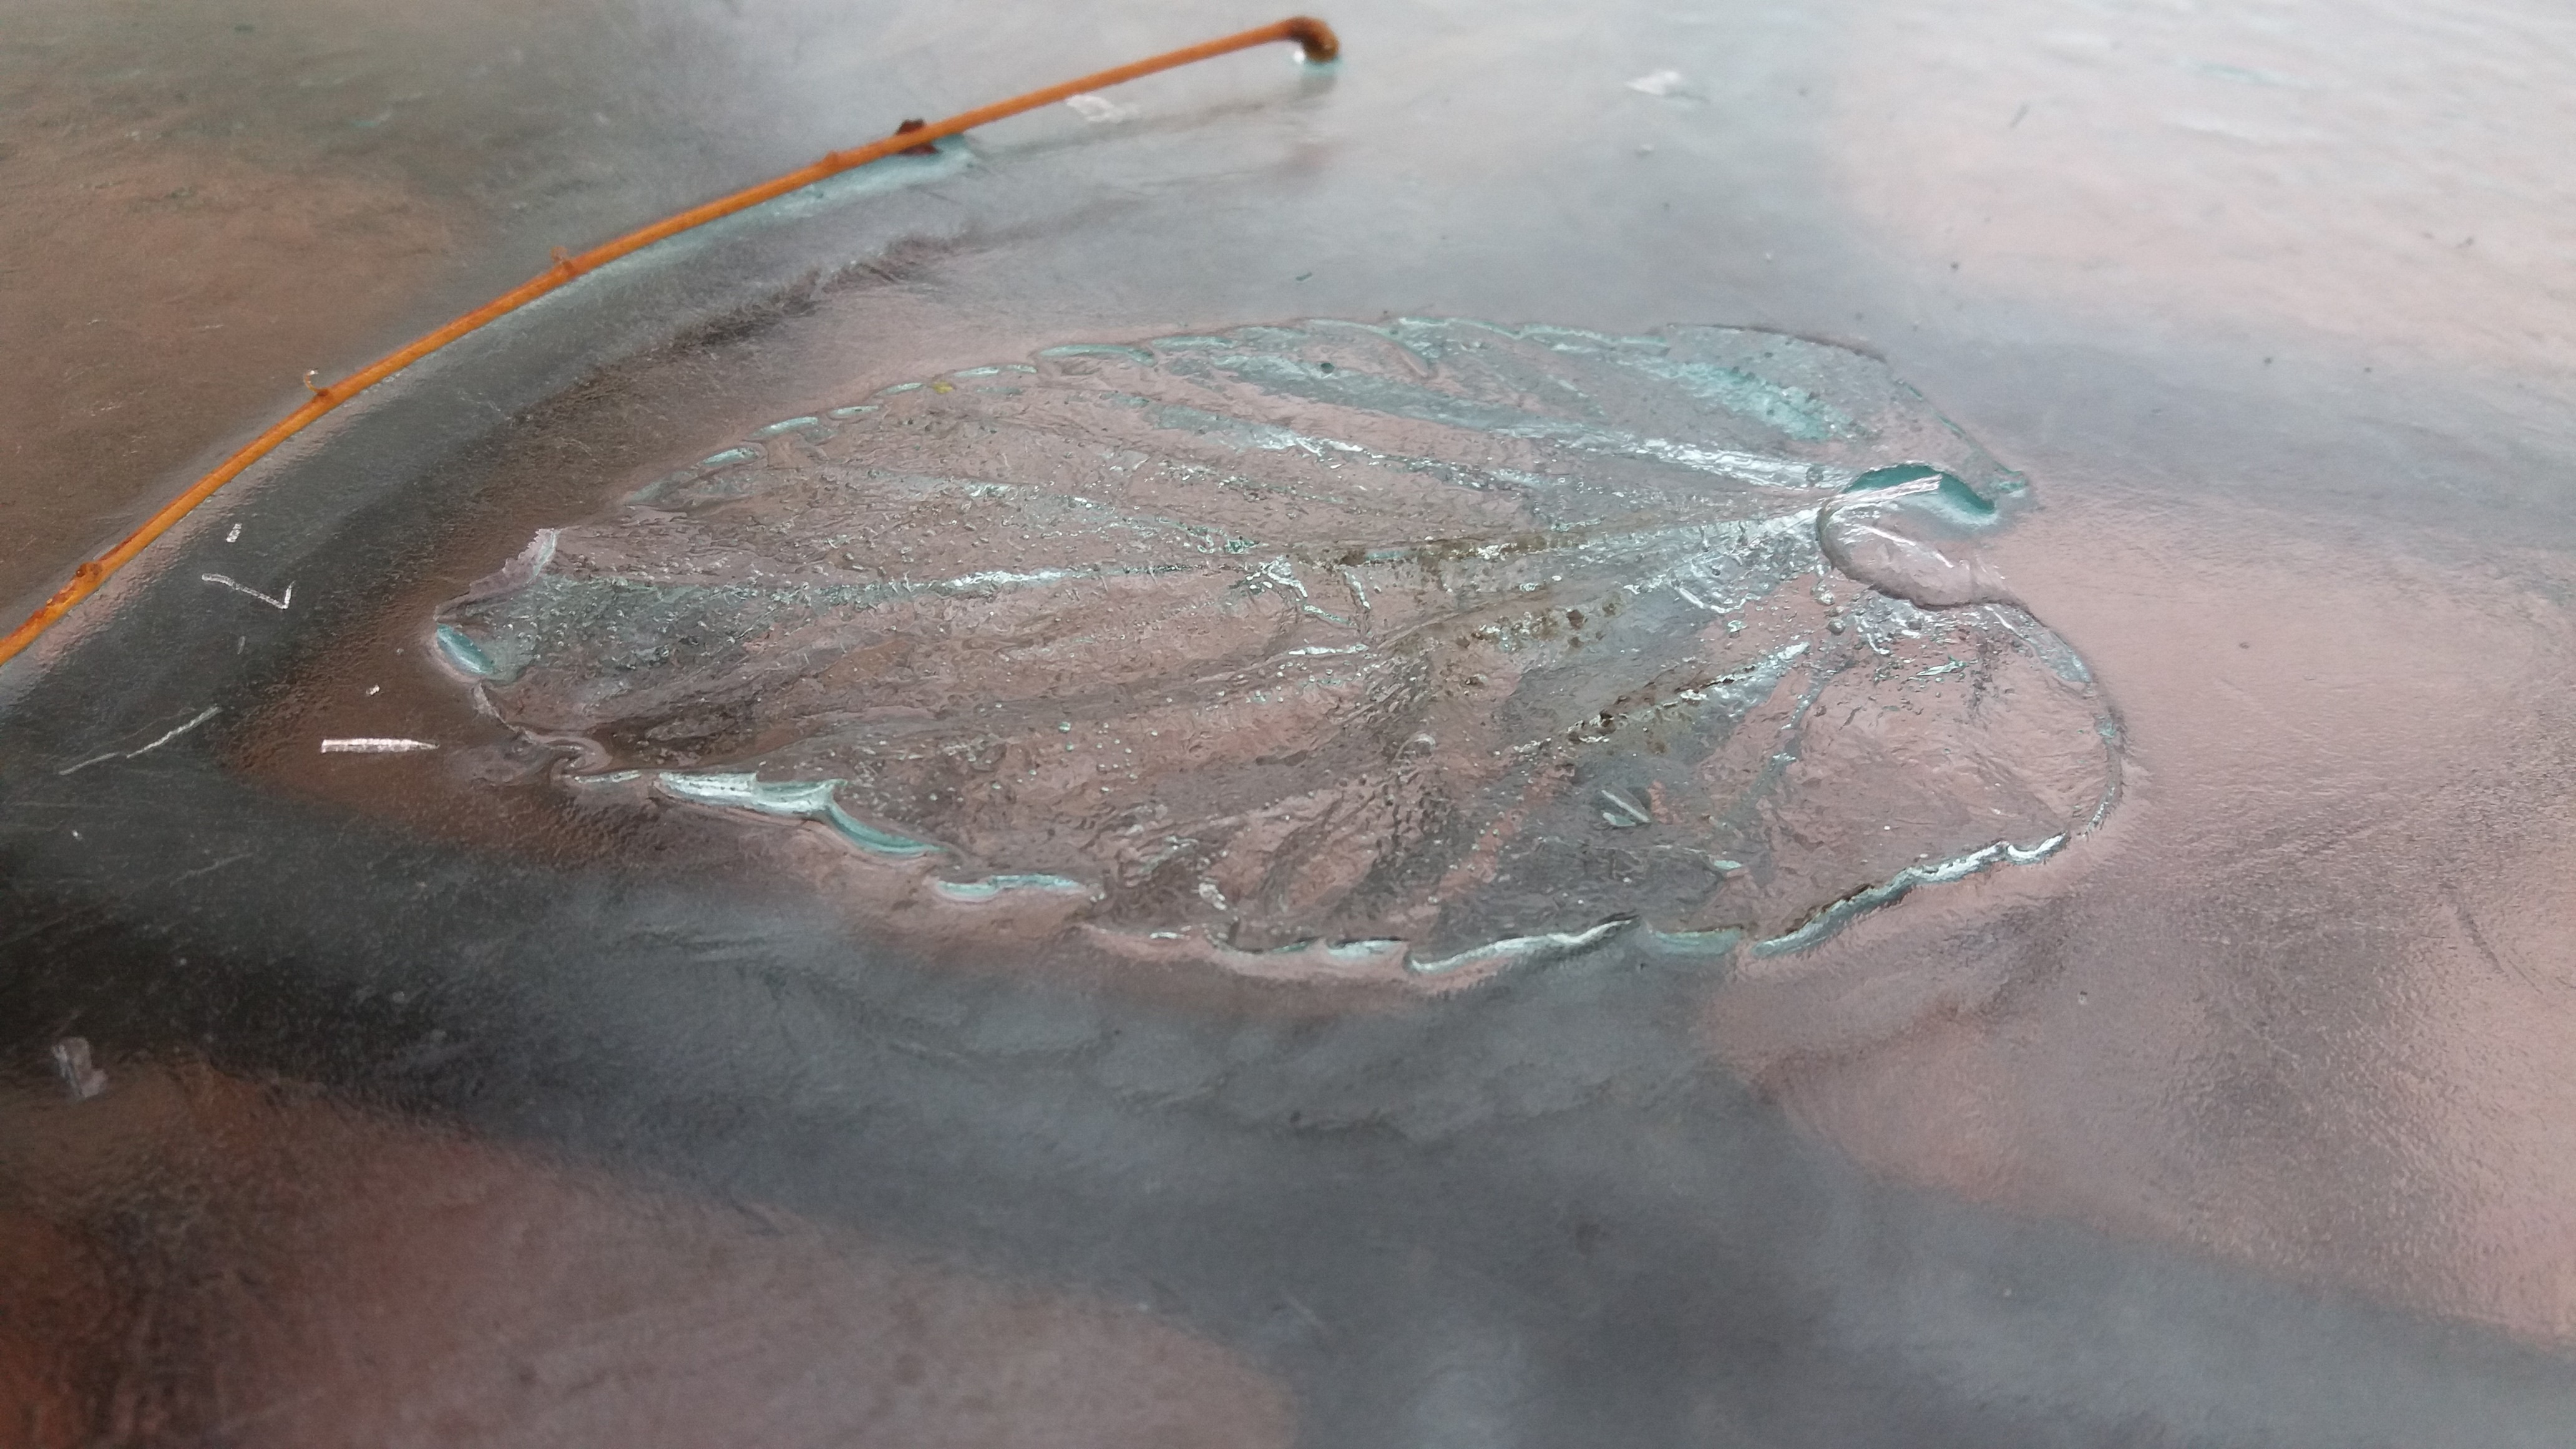
water, winter, leaf, footprint, ice, fish, drawing